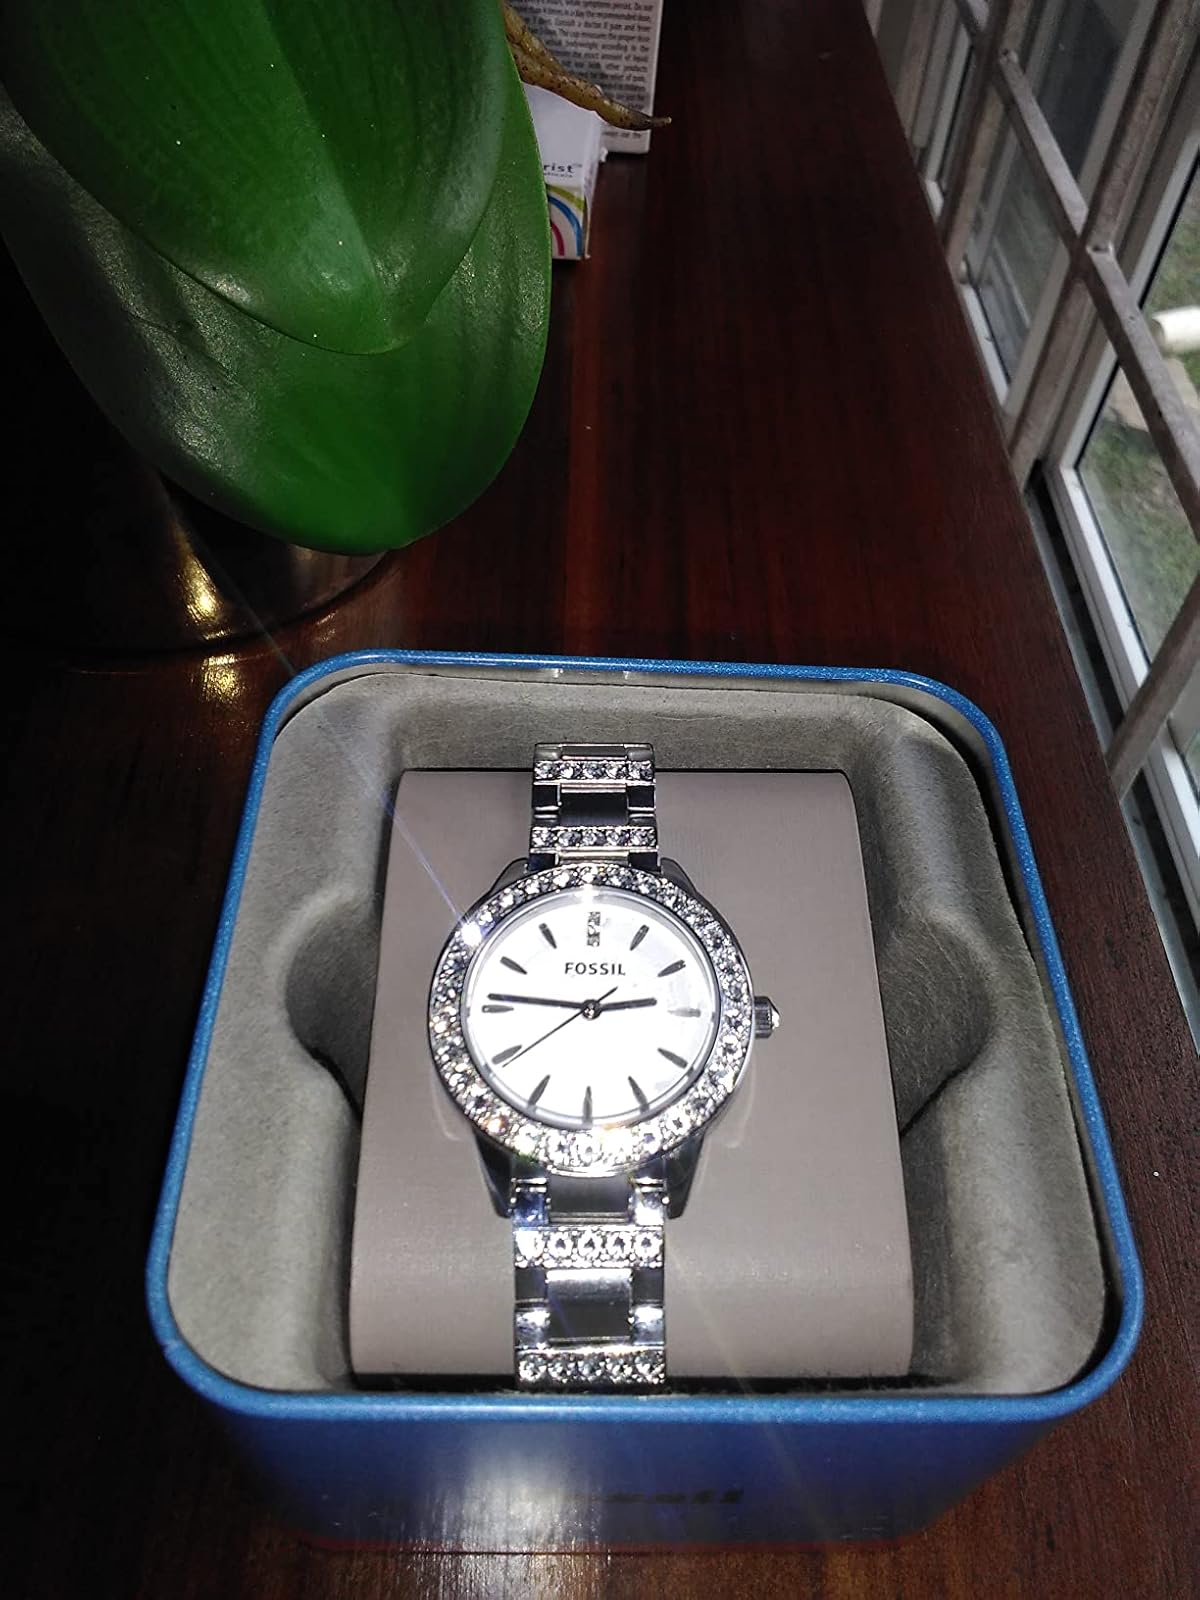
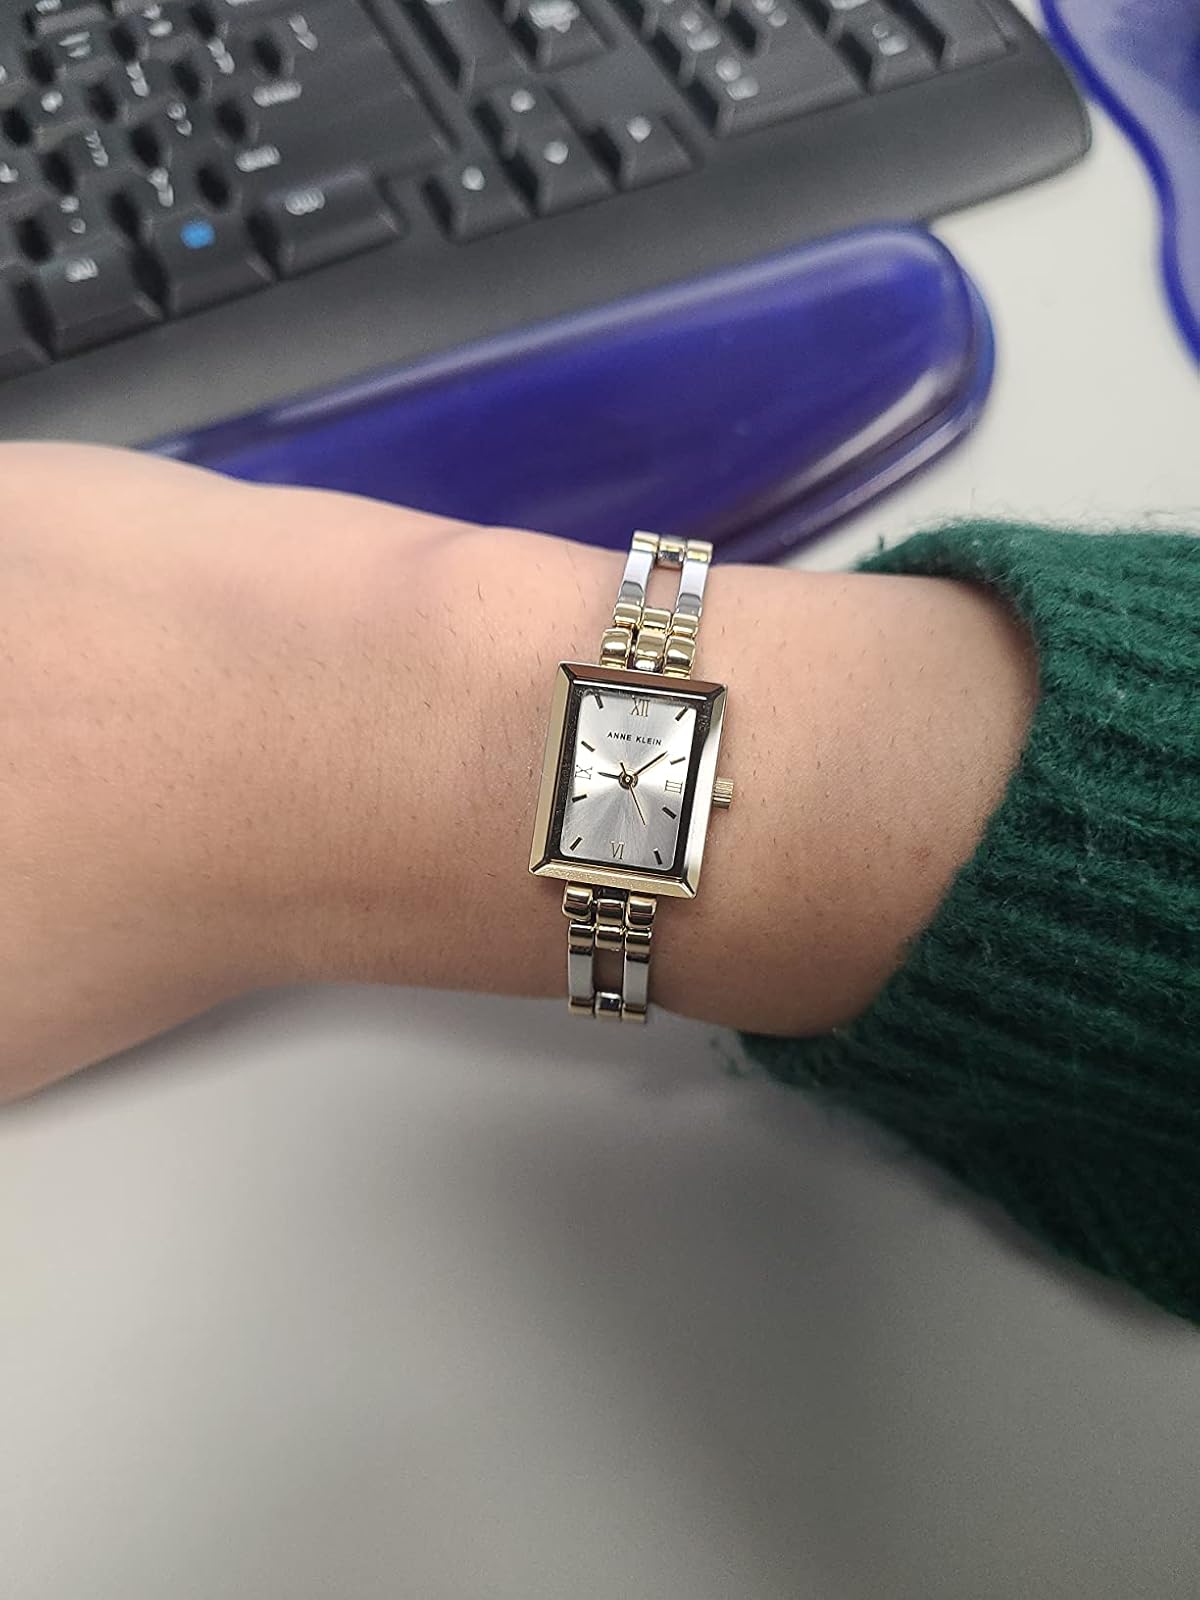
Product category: accessories_watch
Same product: no